John David Mooney

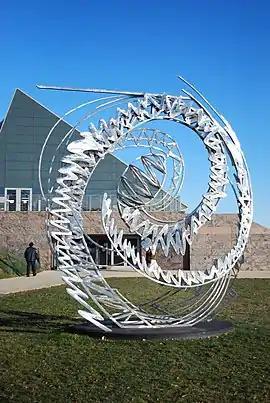
"Spiral Galaxy", exhibited outside Chicago's Adler Planetarium

John David Mooney is a Chicago-based, internationally recognized artist, known for his large-scale public sculptures, light pieces, and environmental installations. Astronomy, science, and nature have played a significant role in Mooney's art, and his public sculptures often draw inspiration from the spirit of place, the importance of the site, its history, and present environment.